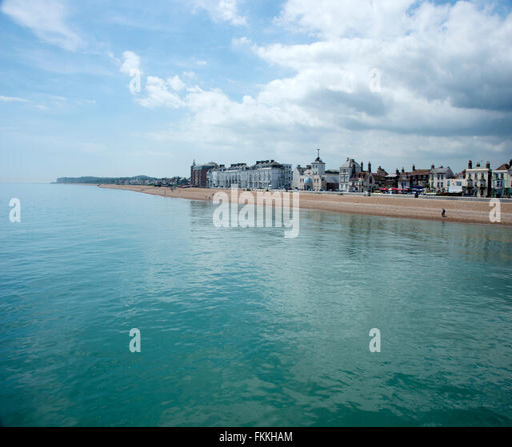
a view of the coast line from the pier , deal